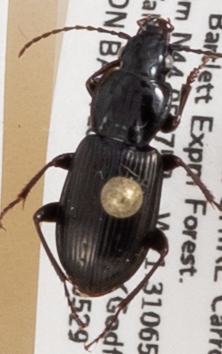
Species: Pterostichus pensylvanicus
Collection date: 2019-05-29
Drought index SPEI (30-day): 0.794
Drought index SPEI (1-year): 1.25
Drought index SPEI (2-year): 1.13